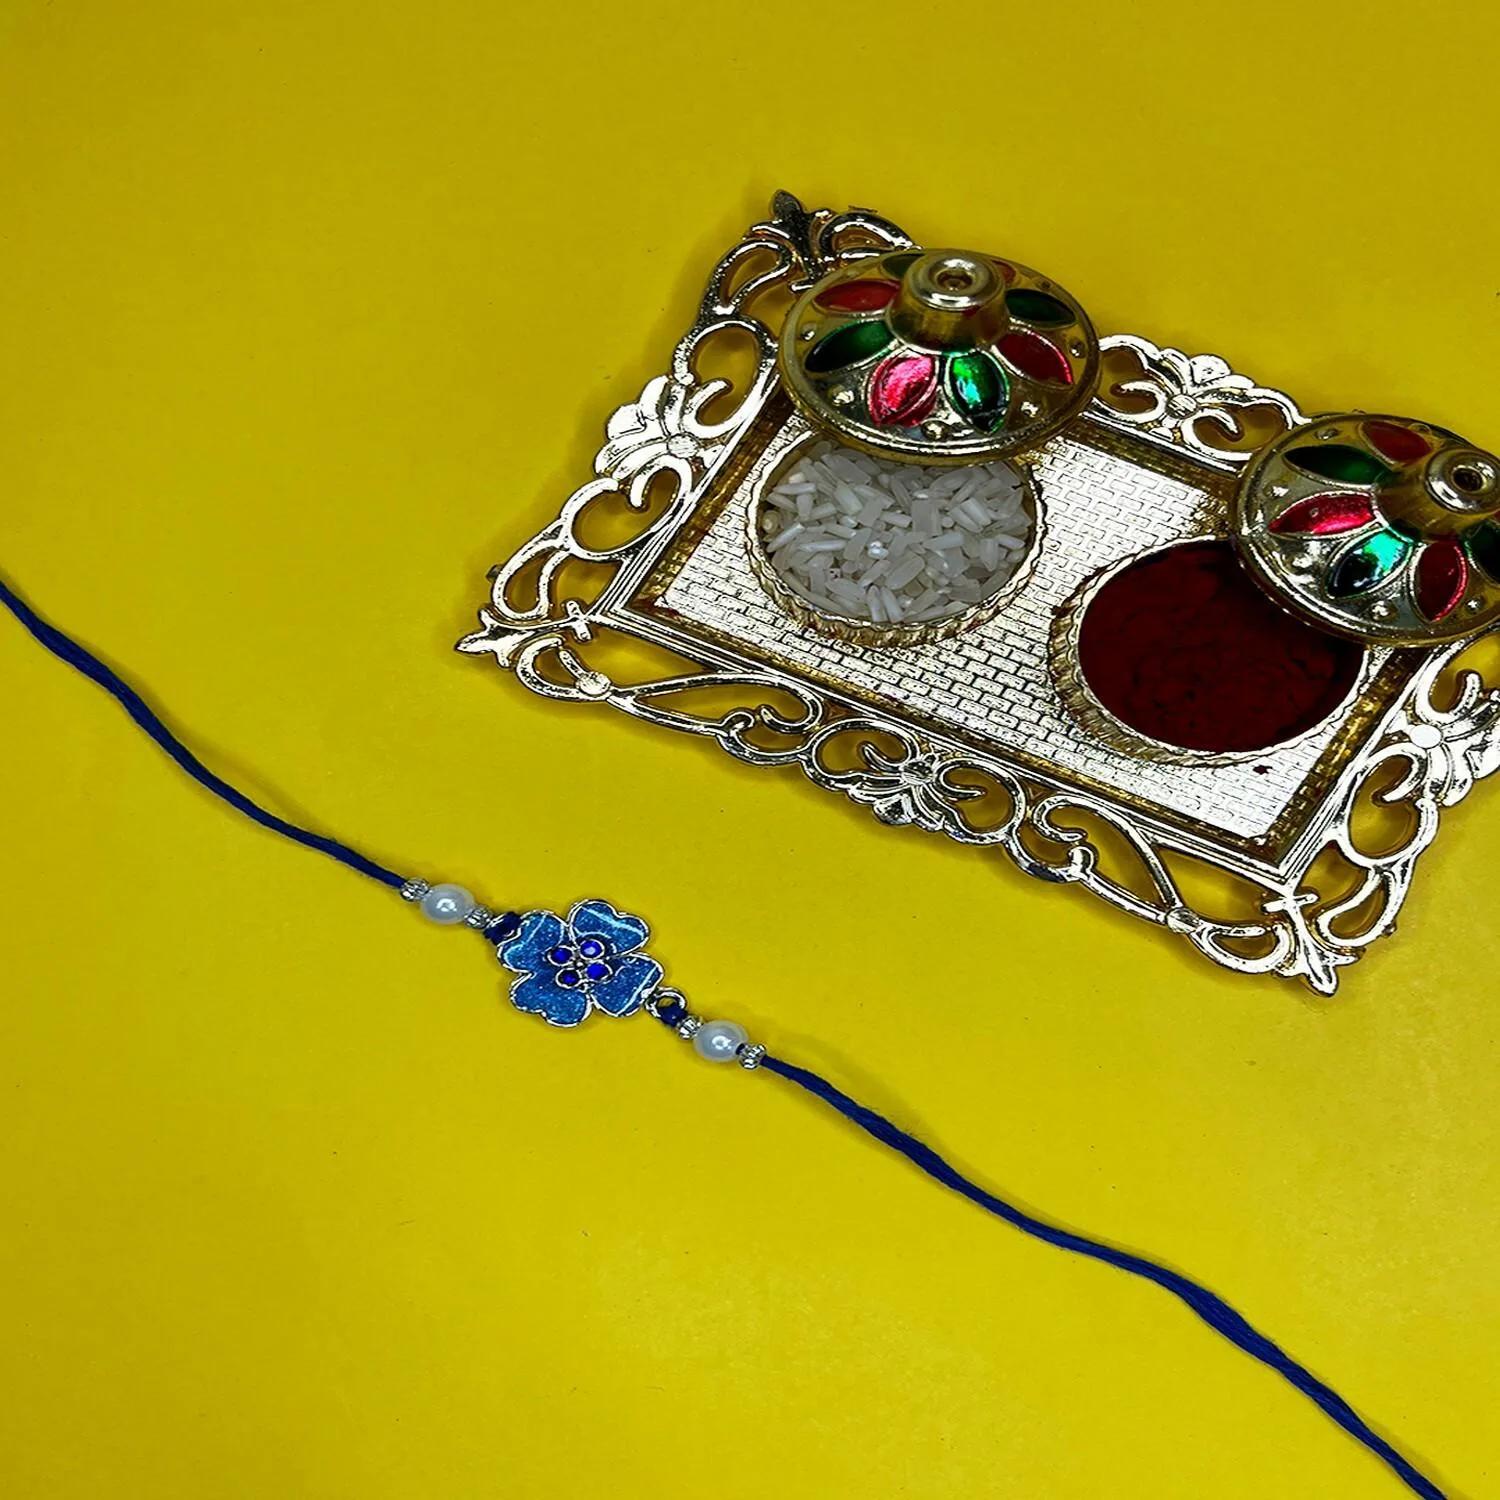
 Mahi Floral Blue Meenakari Work Rakshabandhan Rakhi with Crystals for Brother, Bhai, Bro (RA1100756R)
Type: Rakhis
Brand: Mahi
Price: Rs. 229
 Celebrate Raksha Bandhan with our exquisitely crafted Rakhi, designed to strengthen the bond between siblings. This traditional Rakhi features intricate beadwork and durable thread, ensuring it stands the test of time. Handmade with care, each Rakhi is a unique and meaningful gift for your brother. Each Rakhi carries heartfelt blessings and good wishes for your brother's well-being and success. Celebrates the bond of love and protection between siblings, a cherished tradition in Indian culture.
Features: The Rakhi is adorned with vibrant colors and attractive embellishments that add a touch of elegance to the celebration.,Content in Box : 1 Rakhi ; Cultural Significance: This beautiful Rakhi will acknowledge your love for Your Brother with the promise that your bond with him will grow stronger as time goes on.,Vibrant Colors: Adding bright and playful colors to the celebration will make it stand out and make it more enjoyable.,Celebrate the bond of love and protection with our exquisite Rakhis. Share the joy of Raksha Bandhan Festival with this beautiful Rakhi, a token of love, protection and blessings.,Adjustable Size and Easy to tie: Designed to fit wrists of all sizes. It is simple and easy to tie the Rakhi securely and effortlessly.
Included: 1 Rakhi